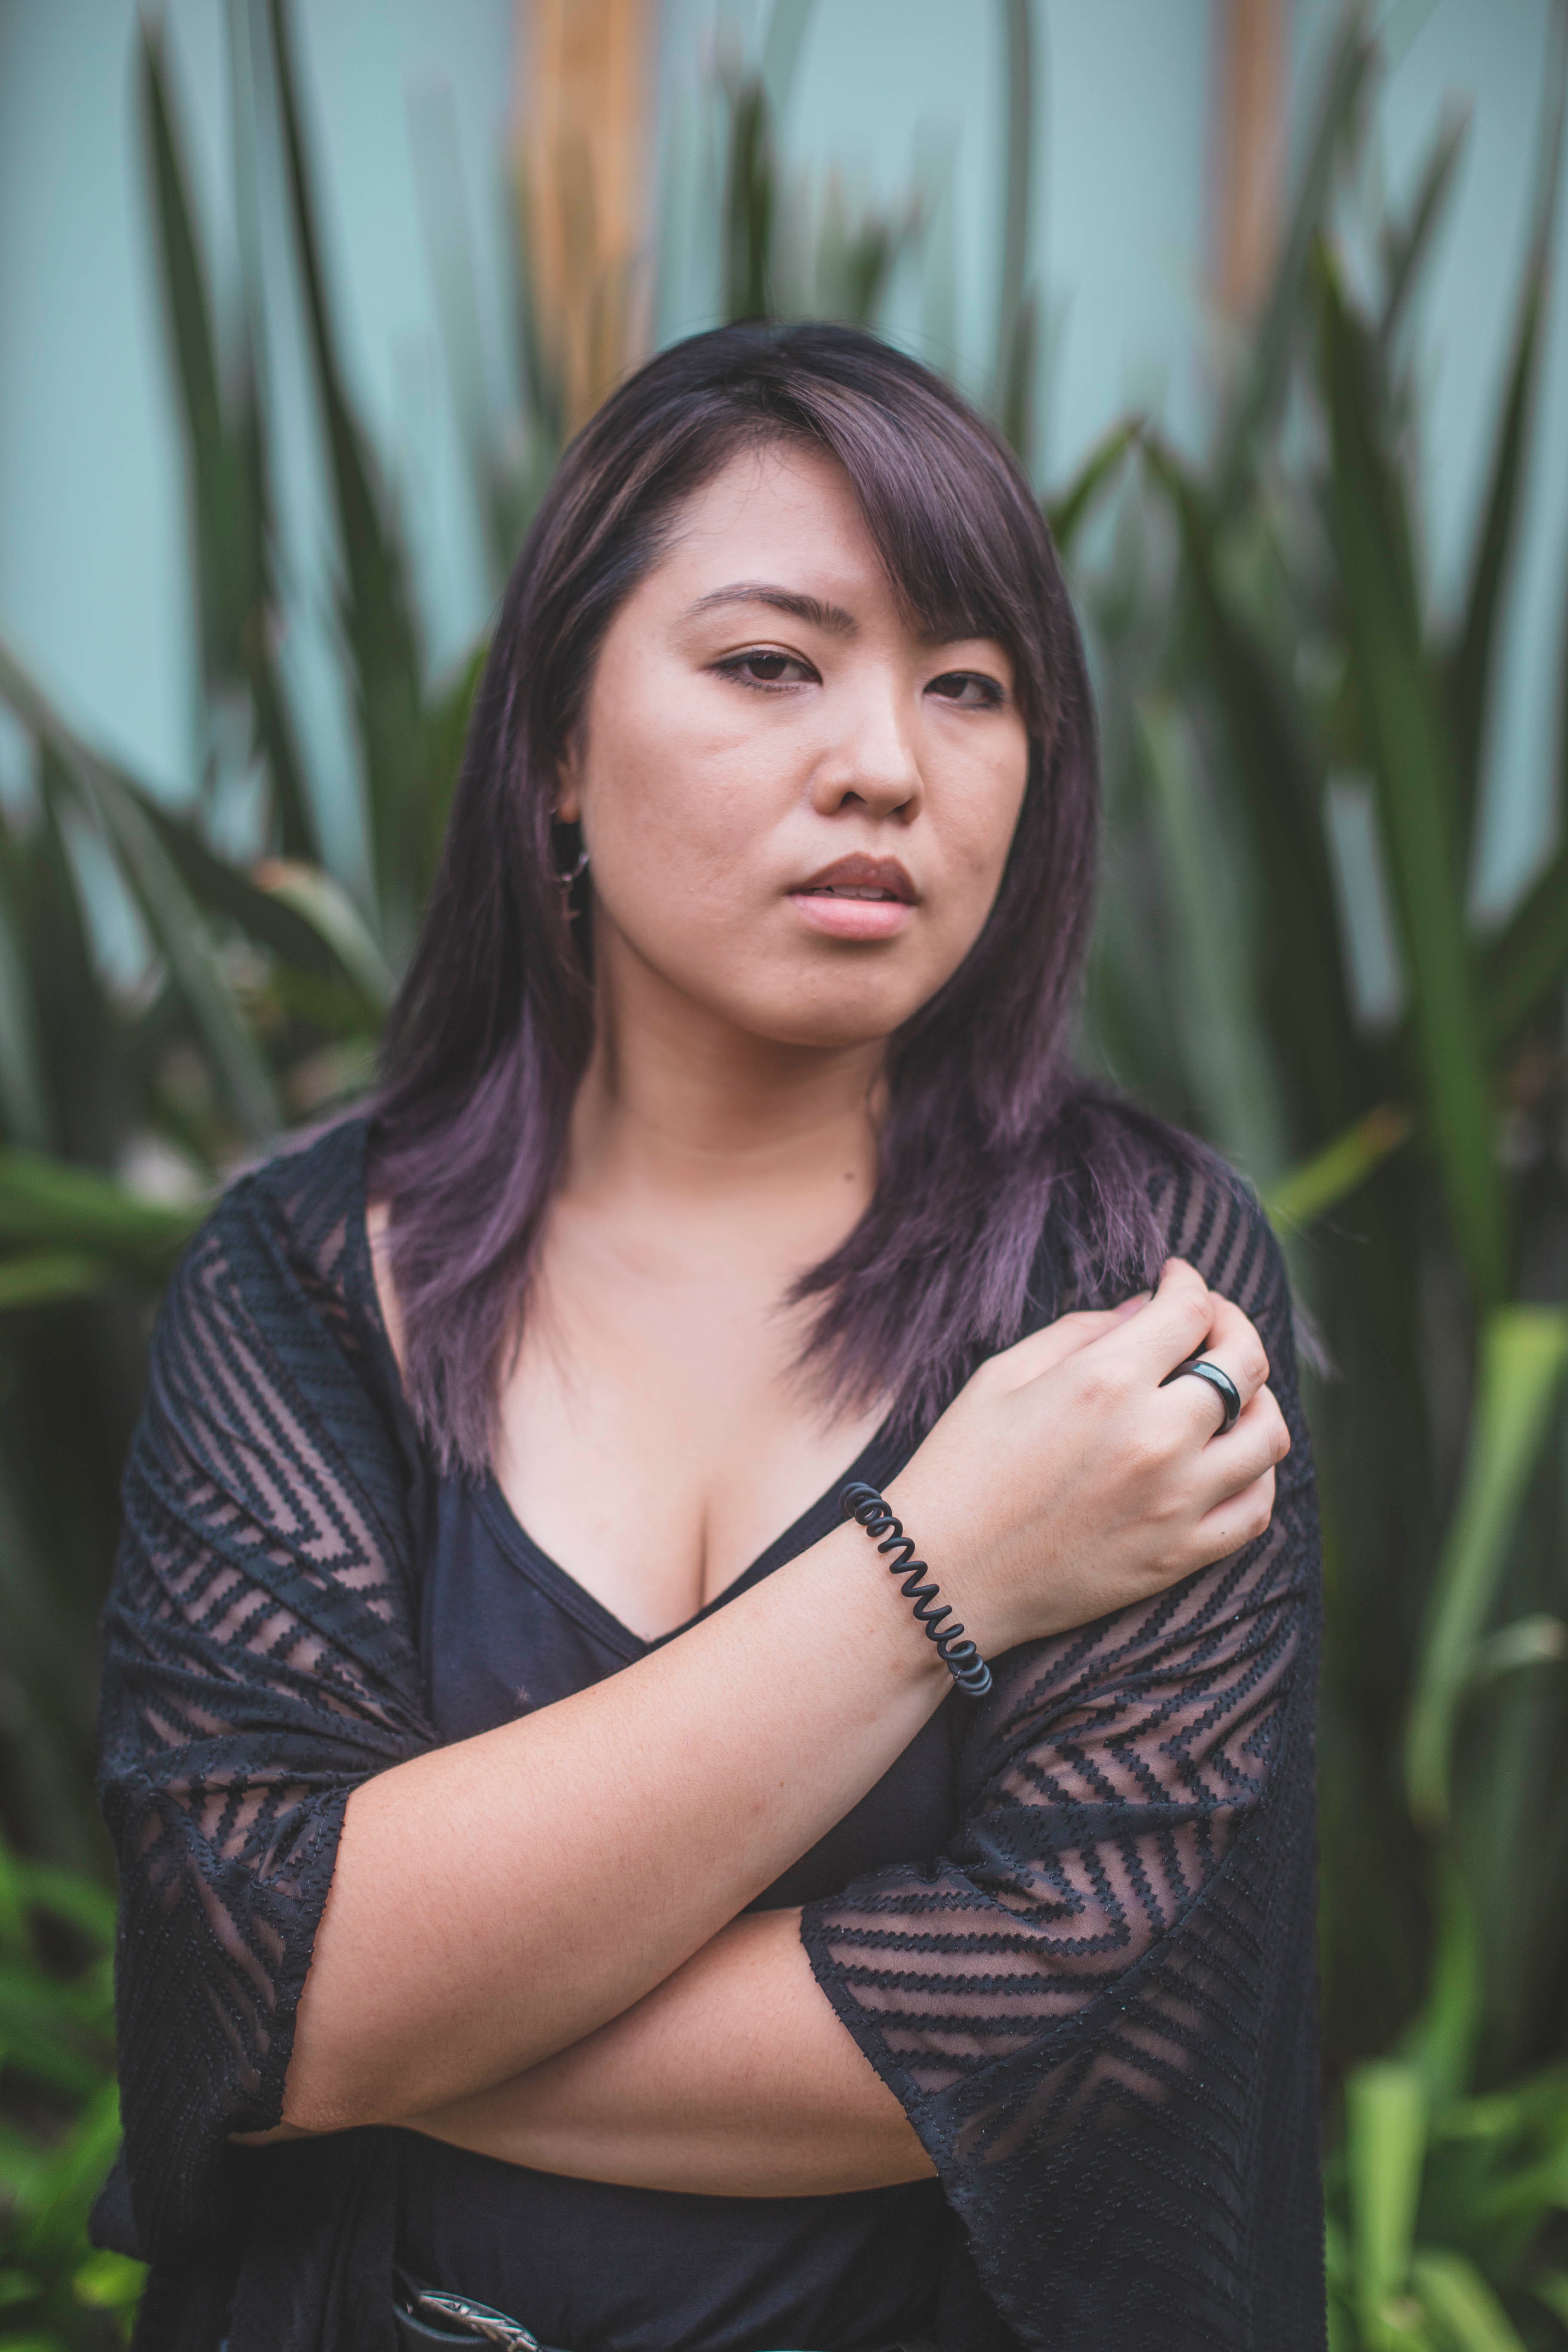
hair, beauty, black hair, photography, photo shoot, long hair, grass, model, smile, portrait photography, portrait